Coaliția pentru Familie

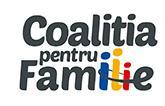
Logo of Coaliția pentru Familie

Coaliția pentru Familie (CpF, ; English: Coalition for Family) is an association of about 30 Romanian non-governmental organizations. It seeks to promote the traditional family, and it is also involved in the anti-abortion movement.